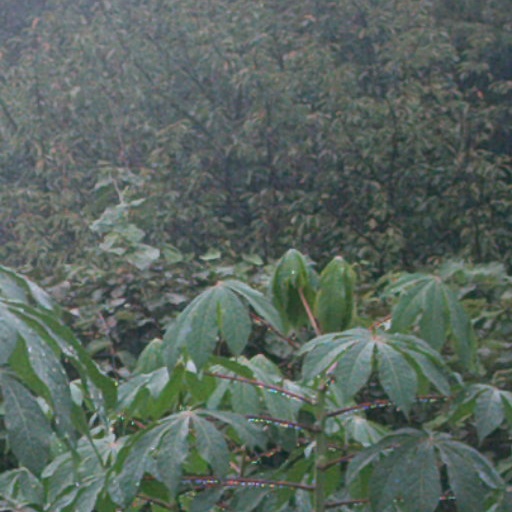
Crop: cassava